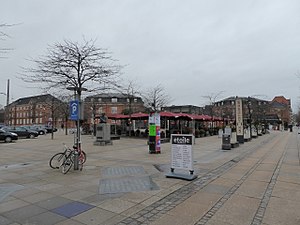
Gunnar Nu Hansens Plads
Gunnar Nu Hansens Plads med busten af radiokommentatoren.
Gunnar Nu Hansens Plads er en plads og en ca. 200 meter lang gade på Østerbro i København. Selve pladsen ligger ud mod Østerbrogade, men mod vest fortsætter den langs Øbro-Hallen, Idrætshuset og tennishallerne, så det reelt mere er en gade end en plads. Her ligger bl.a. Sparta Hallen, Sparta Atletik og Motions lokaler, Østerbro Stadion med Københavns Idræts Forenings lokaler, dele af Boldklubben Skjold og et idrætsfritidshjem. Det er faktisk en ret bred vej, hvilket man ikke bemærker, da den midterste del af gaden er inddraget til parkering.